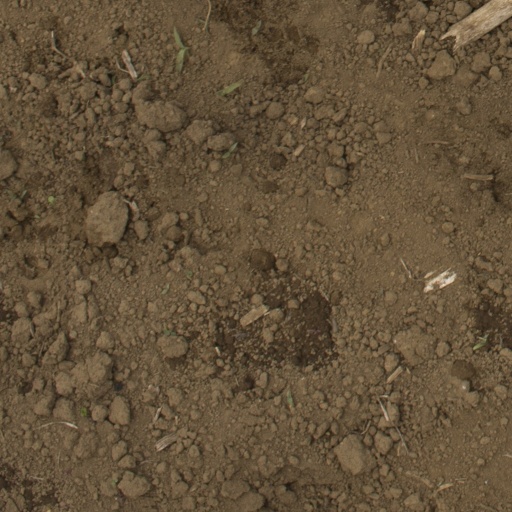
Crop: Jerusalem artichoke